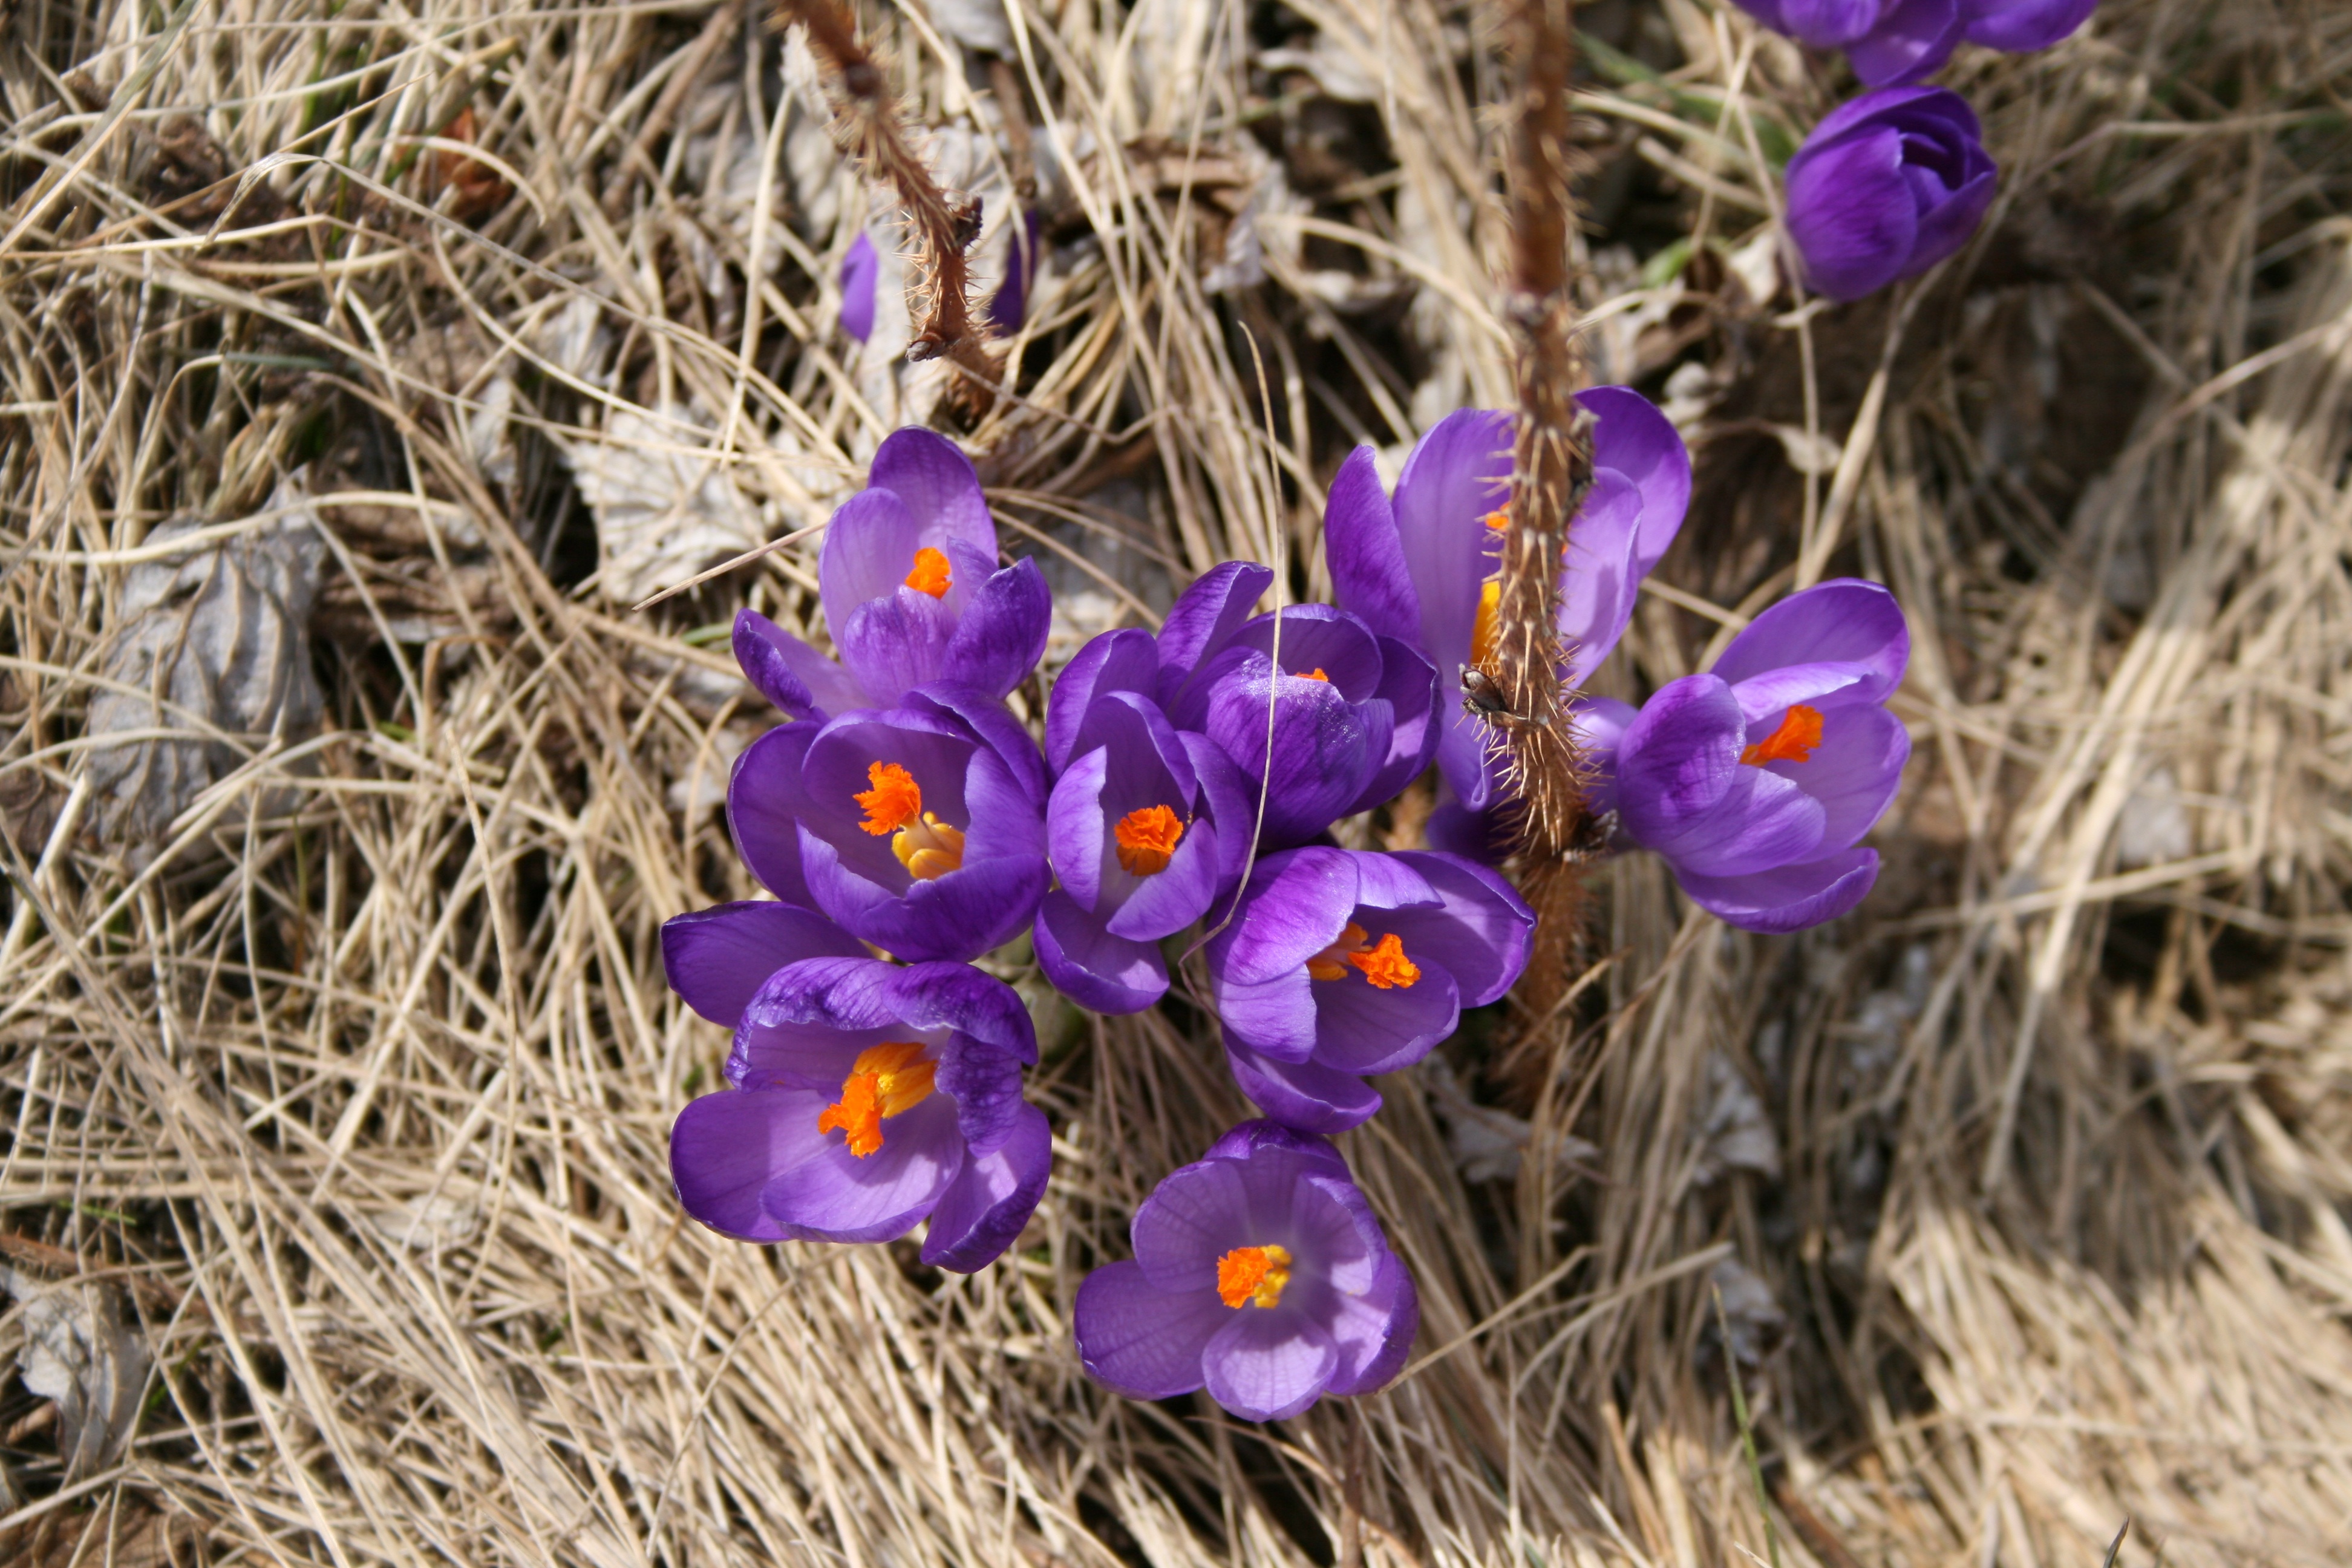
nature, plant, flower, purple, spring, botany, flora, wildflower, colors, iris, eye, crocus, flowering plant, land plant, violet family, iris family